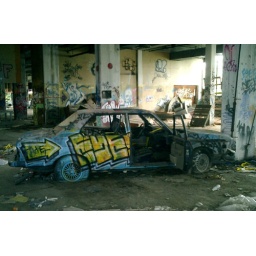
This heavily decorated old car was sitting in the middle of the abandoned building.